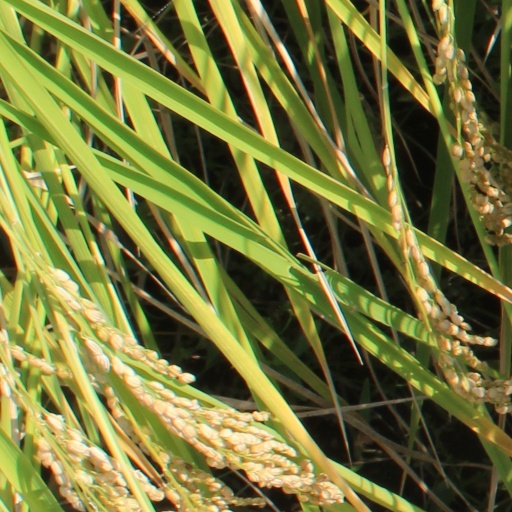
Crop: rice